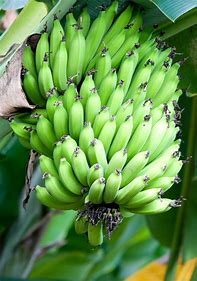
Label: banana